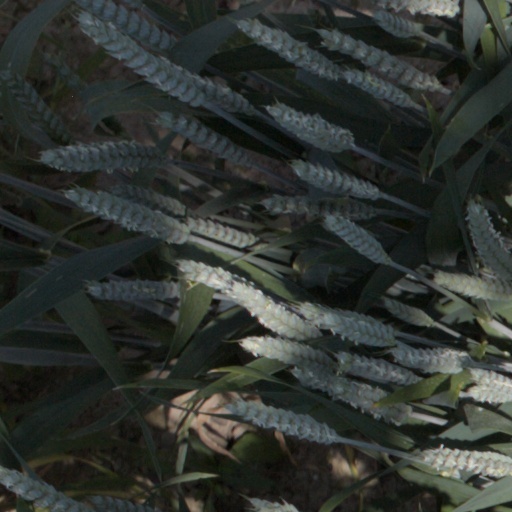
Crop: wheat